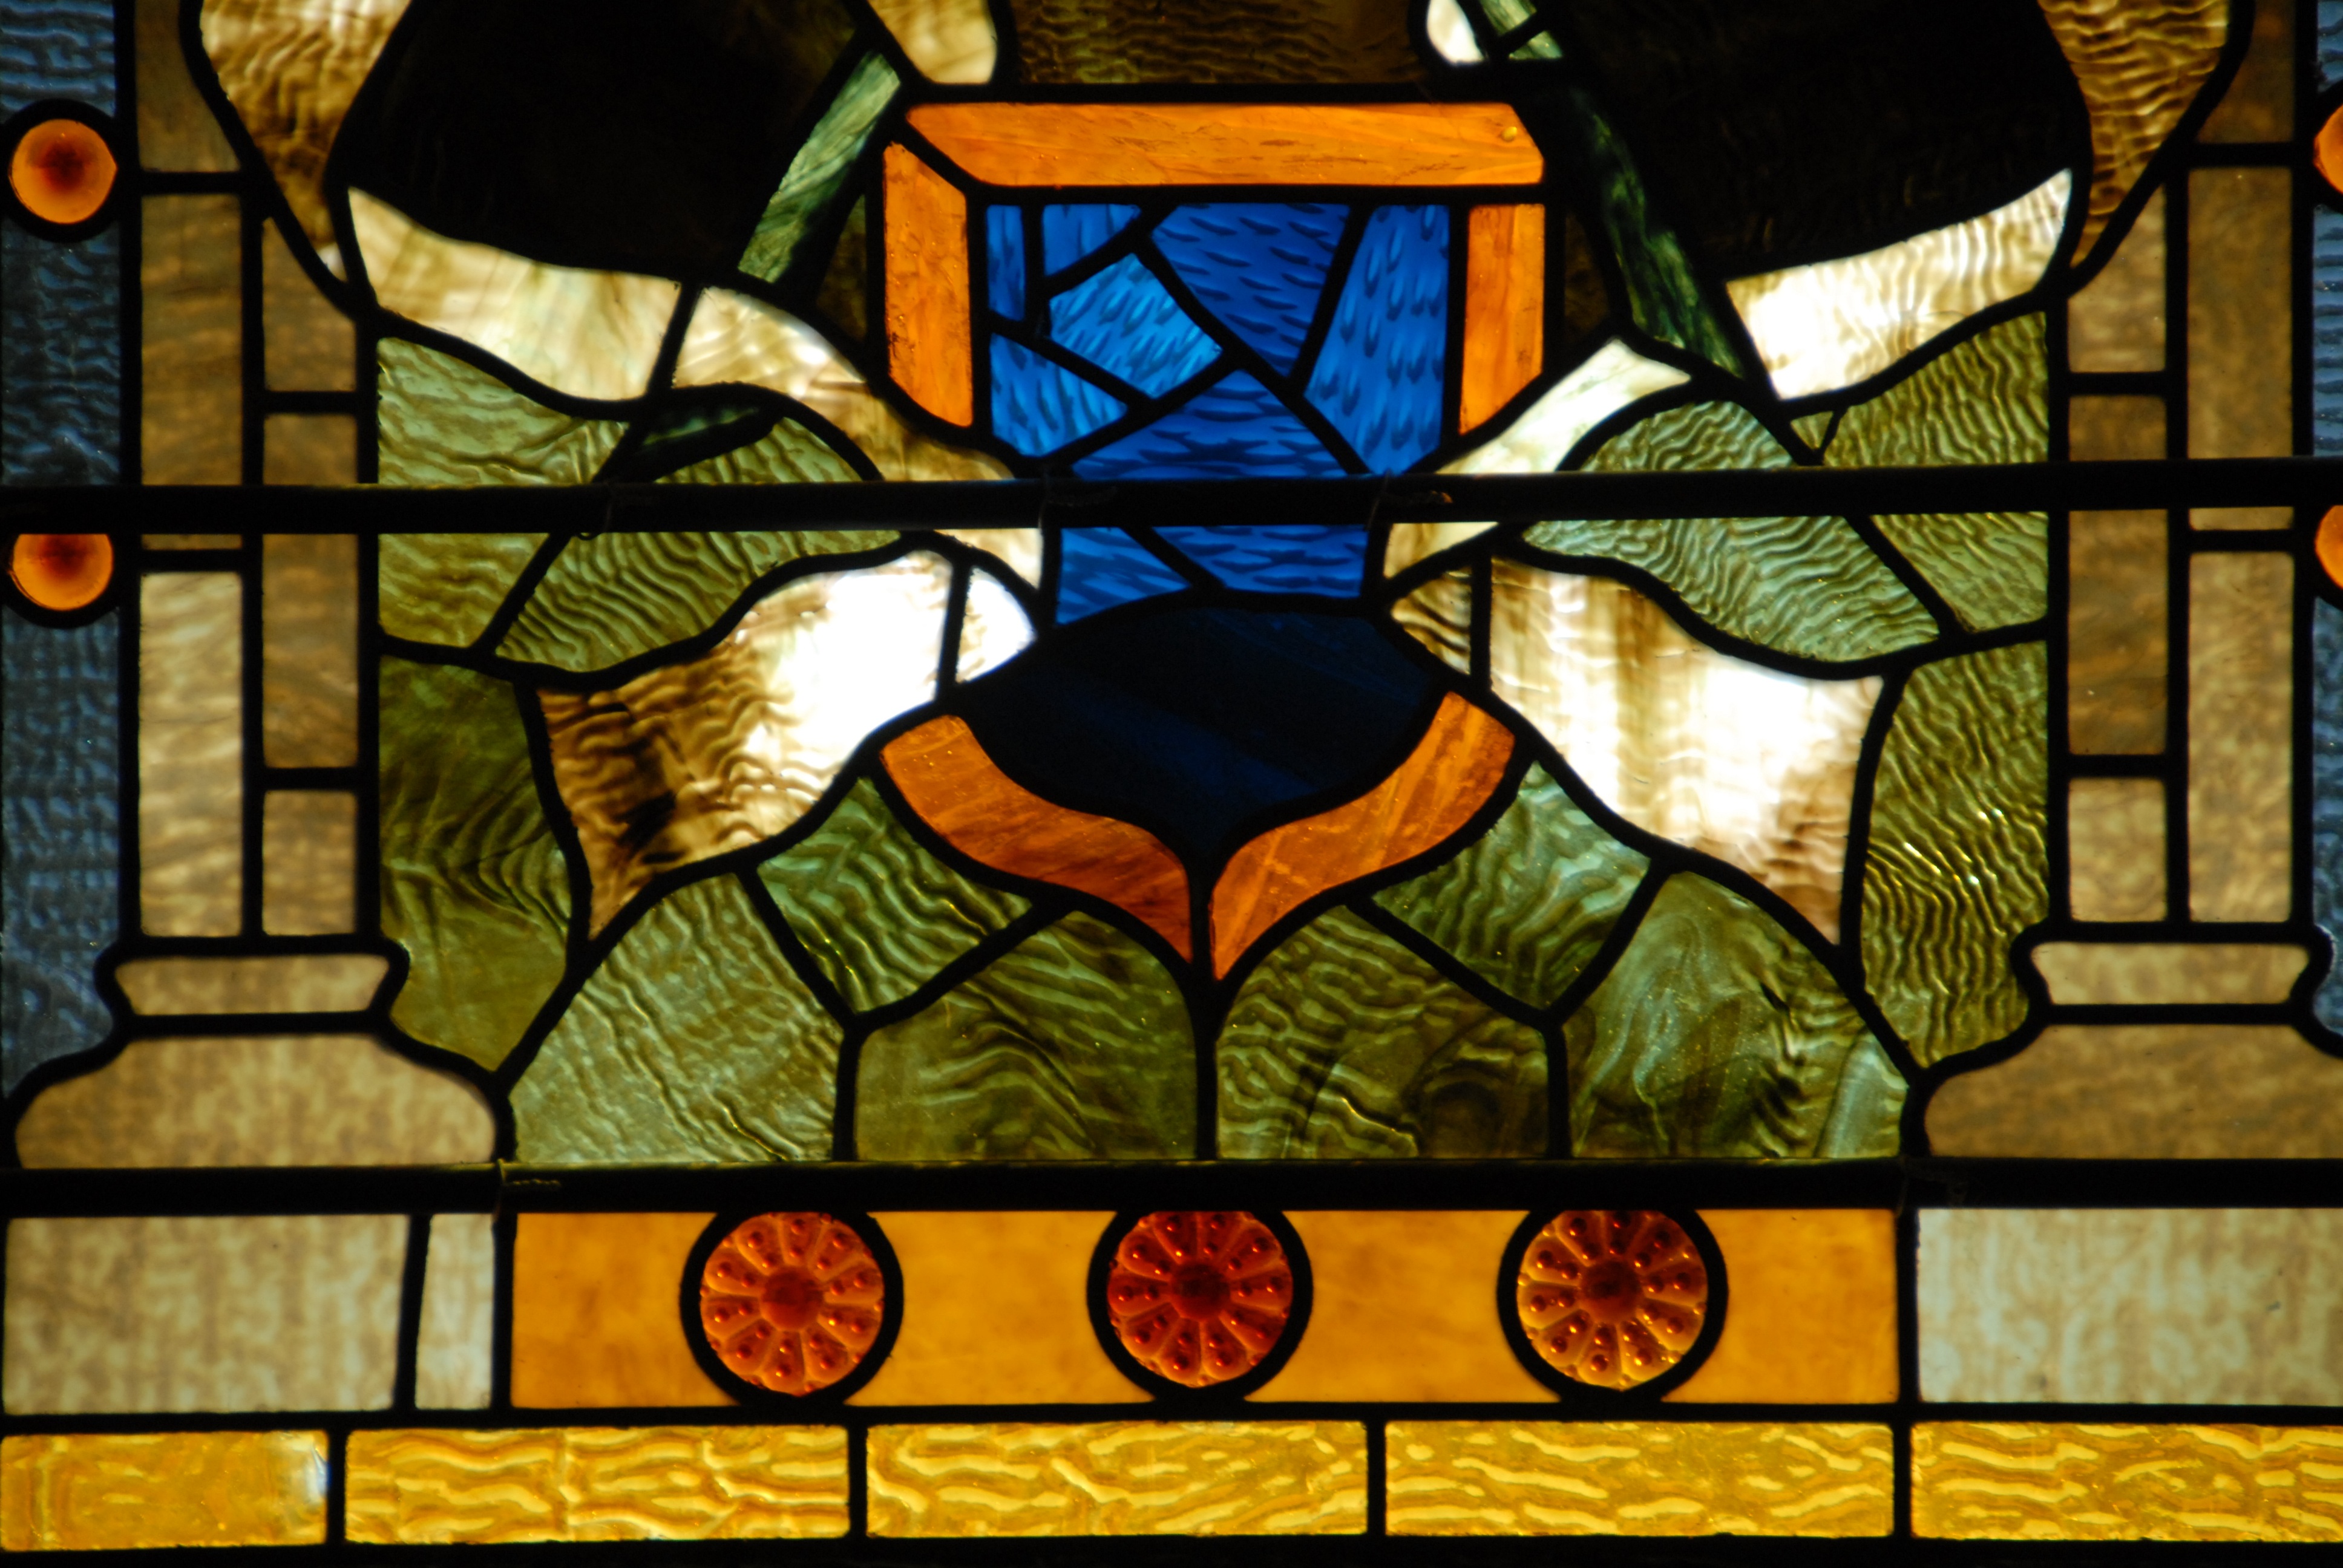
window, glass, pattern, church, colorful, material, stained glass